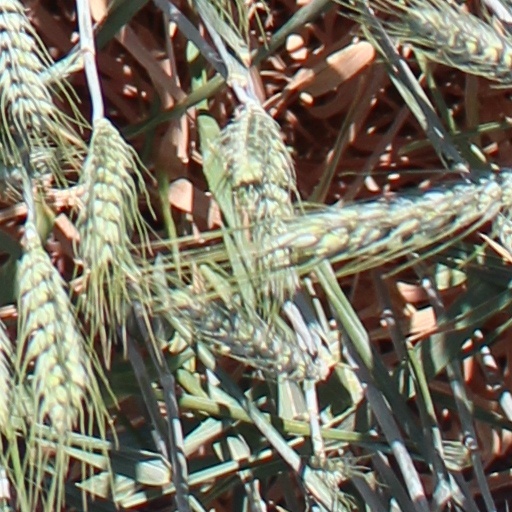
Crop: wheat